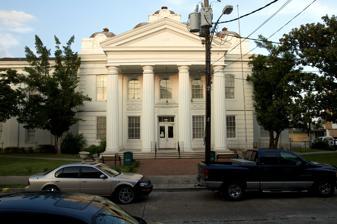
Building: Lafourche Parish Courthouse
Country: United States of America
Year built: 1858
United States historic place Lafourche Parish Courthouse U.S. National Register of Historic Places Show map of Louisiana Show map of the United States Location 200 Green Street, Thibodaux, Louisiana Coordinates 29°47′52″N 90°49′11″W / 29.79776°N 90.81968°W / 29.79776; -90.81968 Area 2 acres (0.81 ha) Built 1858 ( 1858 ) Architect Favrot & Livaudais Architectural style Beaux-Arts NRHP reference No. 79001068 Added to NRHP August 21, 1979 The Lafourche Parish Courthouse is a historic building located at 200 Green Street in Thibodaux, Louisiana . It serves as the courthouse for Lafourche Parish, Louisiana . Built in 1858, the structure was "remodeled" in 1903 and 1959. It was designed in the Beaux-Arts architectural style by New Orleans architects Favrot & Livaudais . It has been listed on the National Register of Historic Places since August 21, 1979. See also Allen Parish Courthouse : also designed by Favrot & Livaudais DeSoto Parish Courthouse : also designed by Favrot & Livaudais National Register of Historic Places listings in Lafourche Parish, Louisiana References